Economy of North Korea

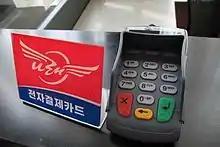
A Koryo cash card reader in 2012

In 2004 and 2006 laws were passed to codify rules for savings and commercial banking. However it was not until 2012 that North Korean banks started to seriously compete for retail customers. Competing electronic cash cards have become widely accepted in Pyongyang and other cities, but are generally not linked to bank accounts. North Korean banks have introduced retail products which permit a mobile phone app to make payments and top-ups.